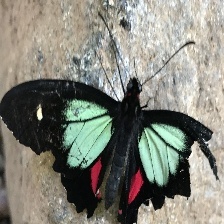
Species: GREEN CELLED CATTLEHEART